Thomas C. O'Sullivan

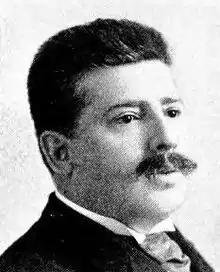
Thomas C. O'Sullivan (1893)

Thomas C. O'Sullivan (c. 1858 Michigan – July 29, 1913 Spring Lake, Monmouth County, New Jersey) was an American lawyer and politician from New York.